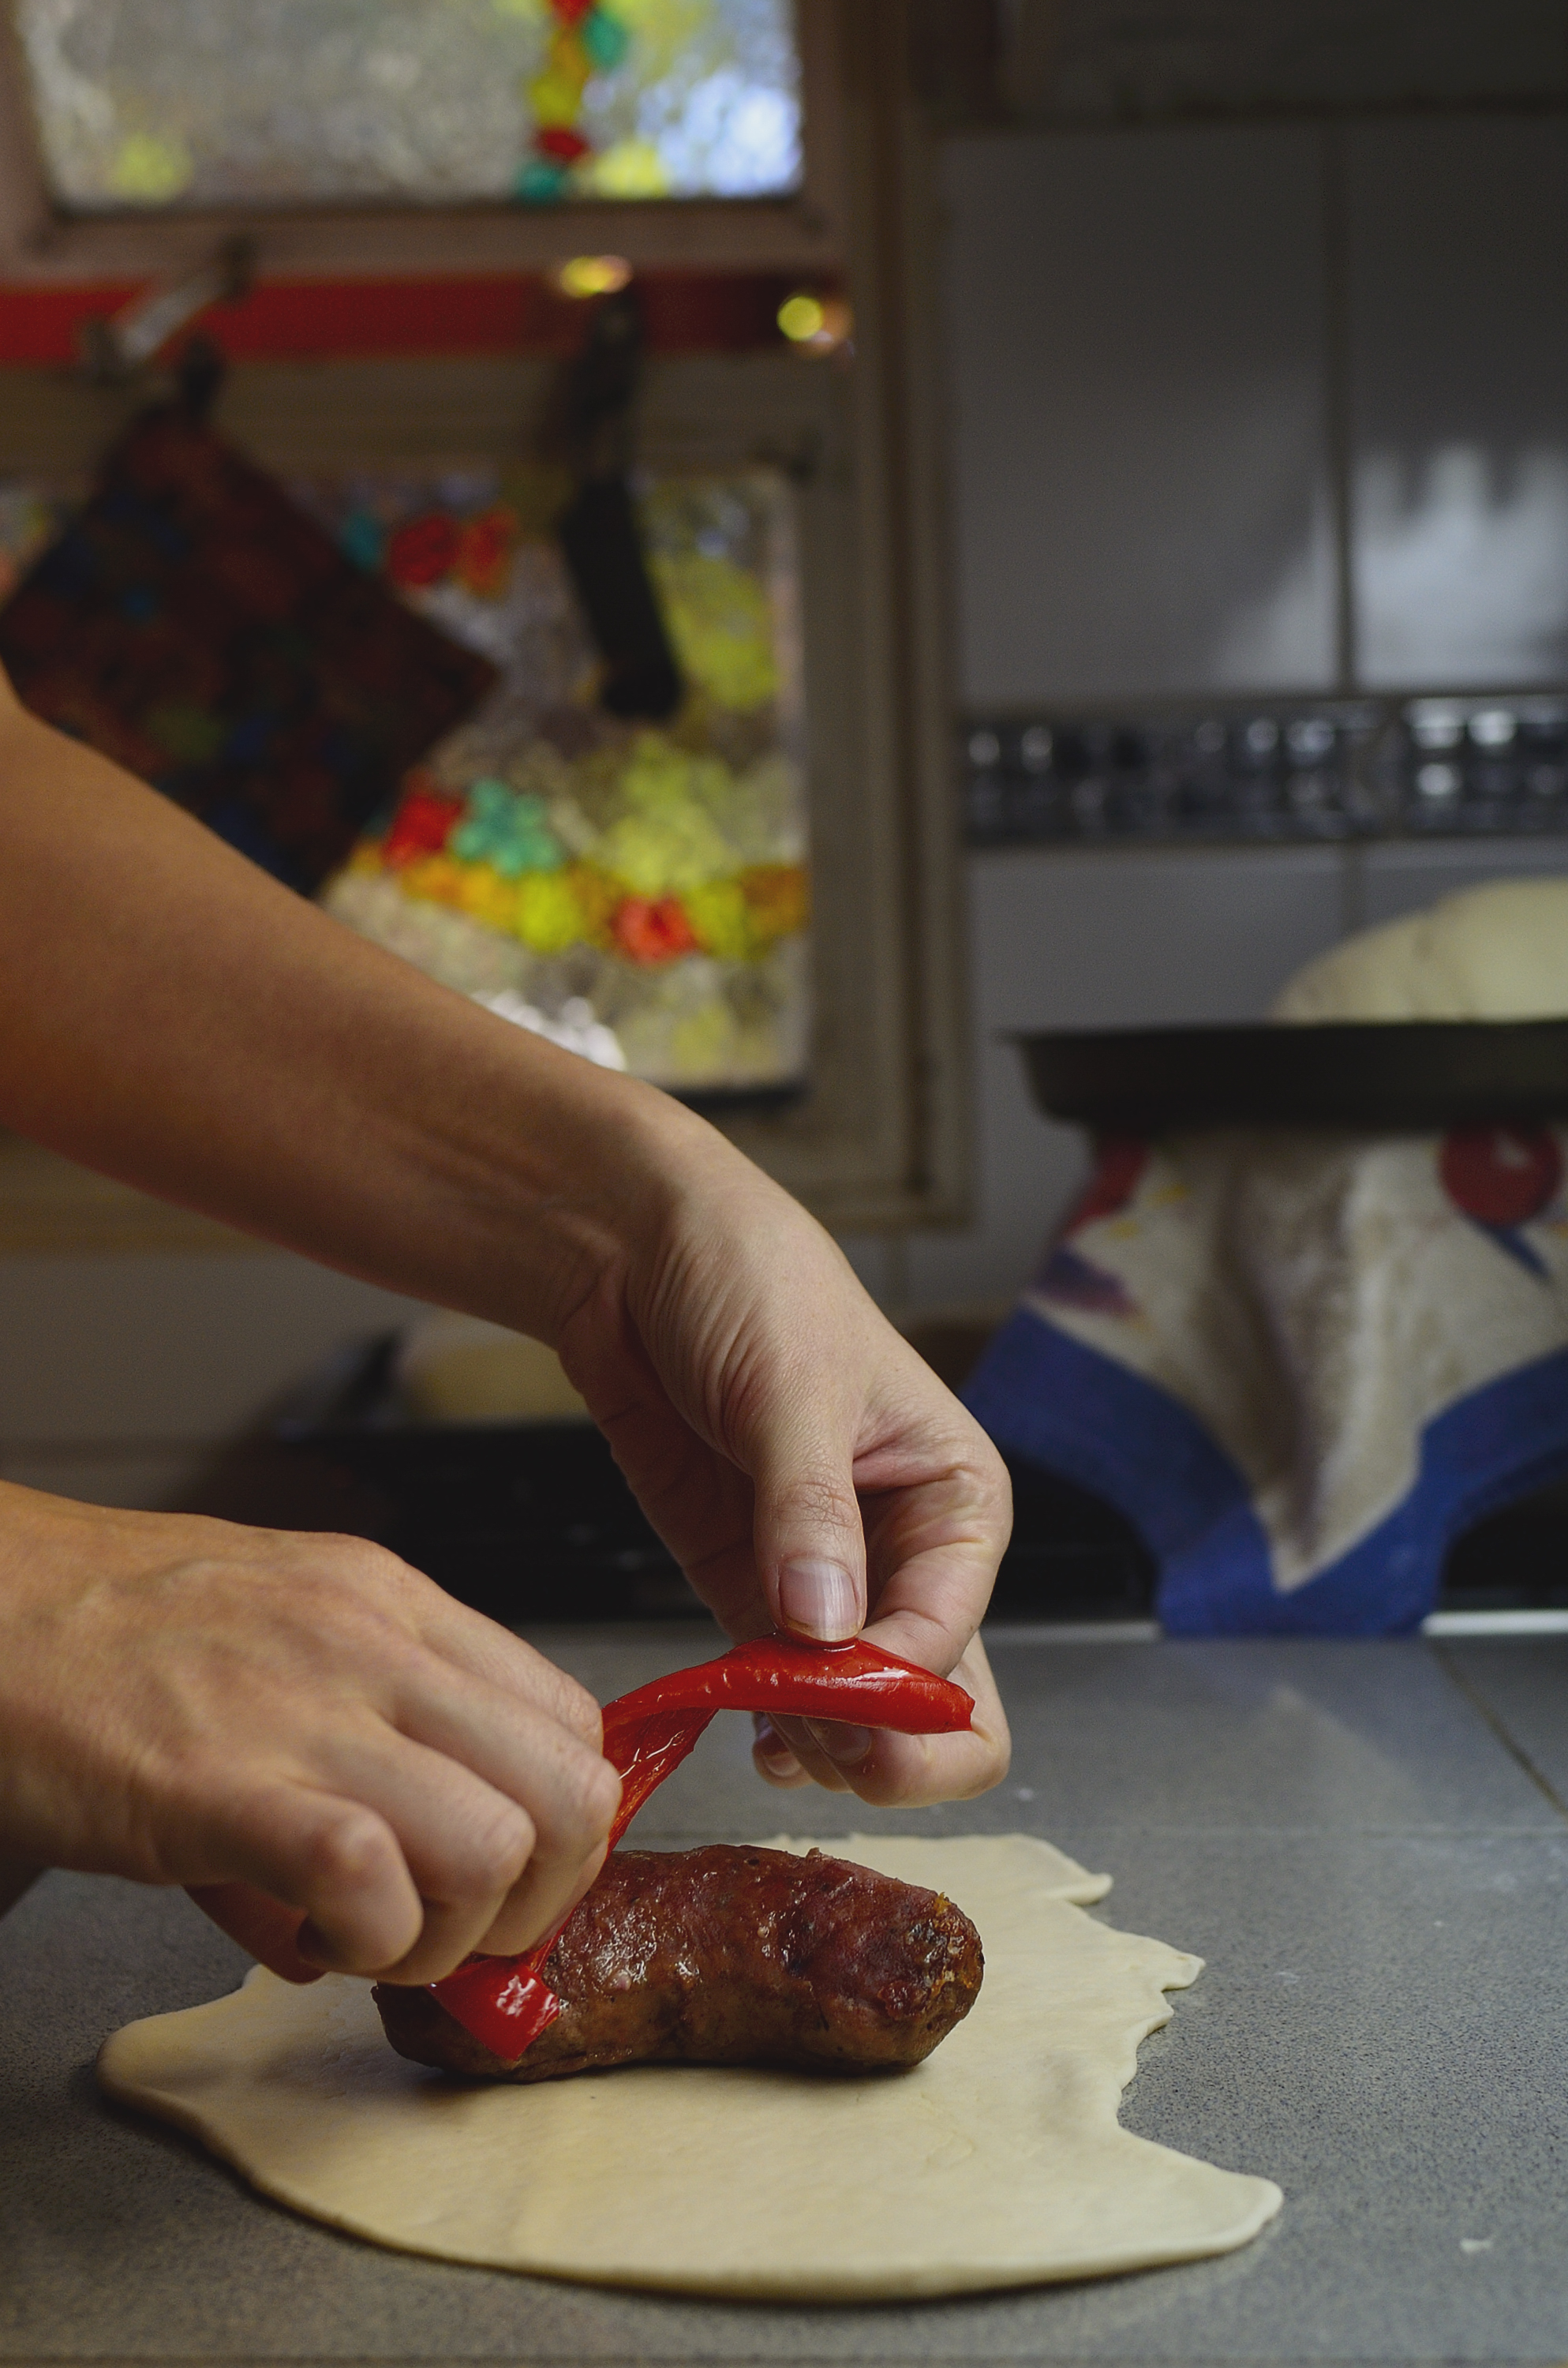
meal, food, cooking, produce, baking, dessert, pan, eating, icing, argentina, chorizo, queso, cebollita, chori, choripan, morron, verdeo, panchoripan, sweetness, gastronom a, gastron mico, sense, human action